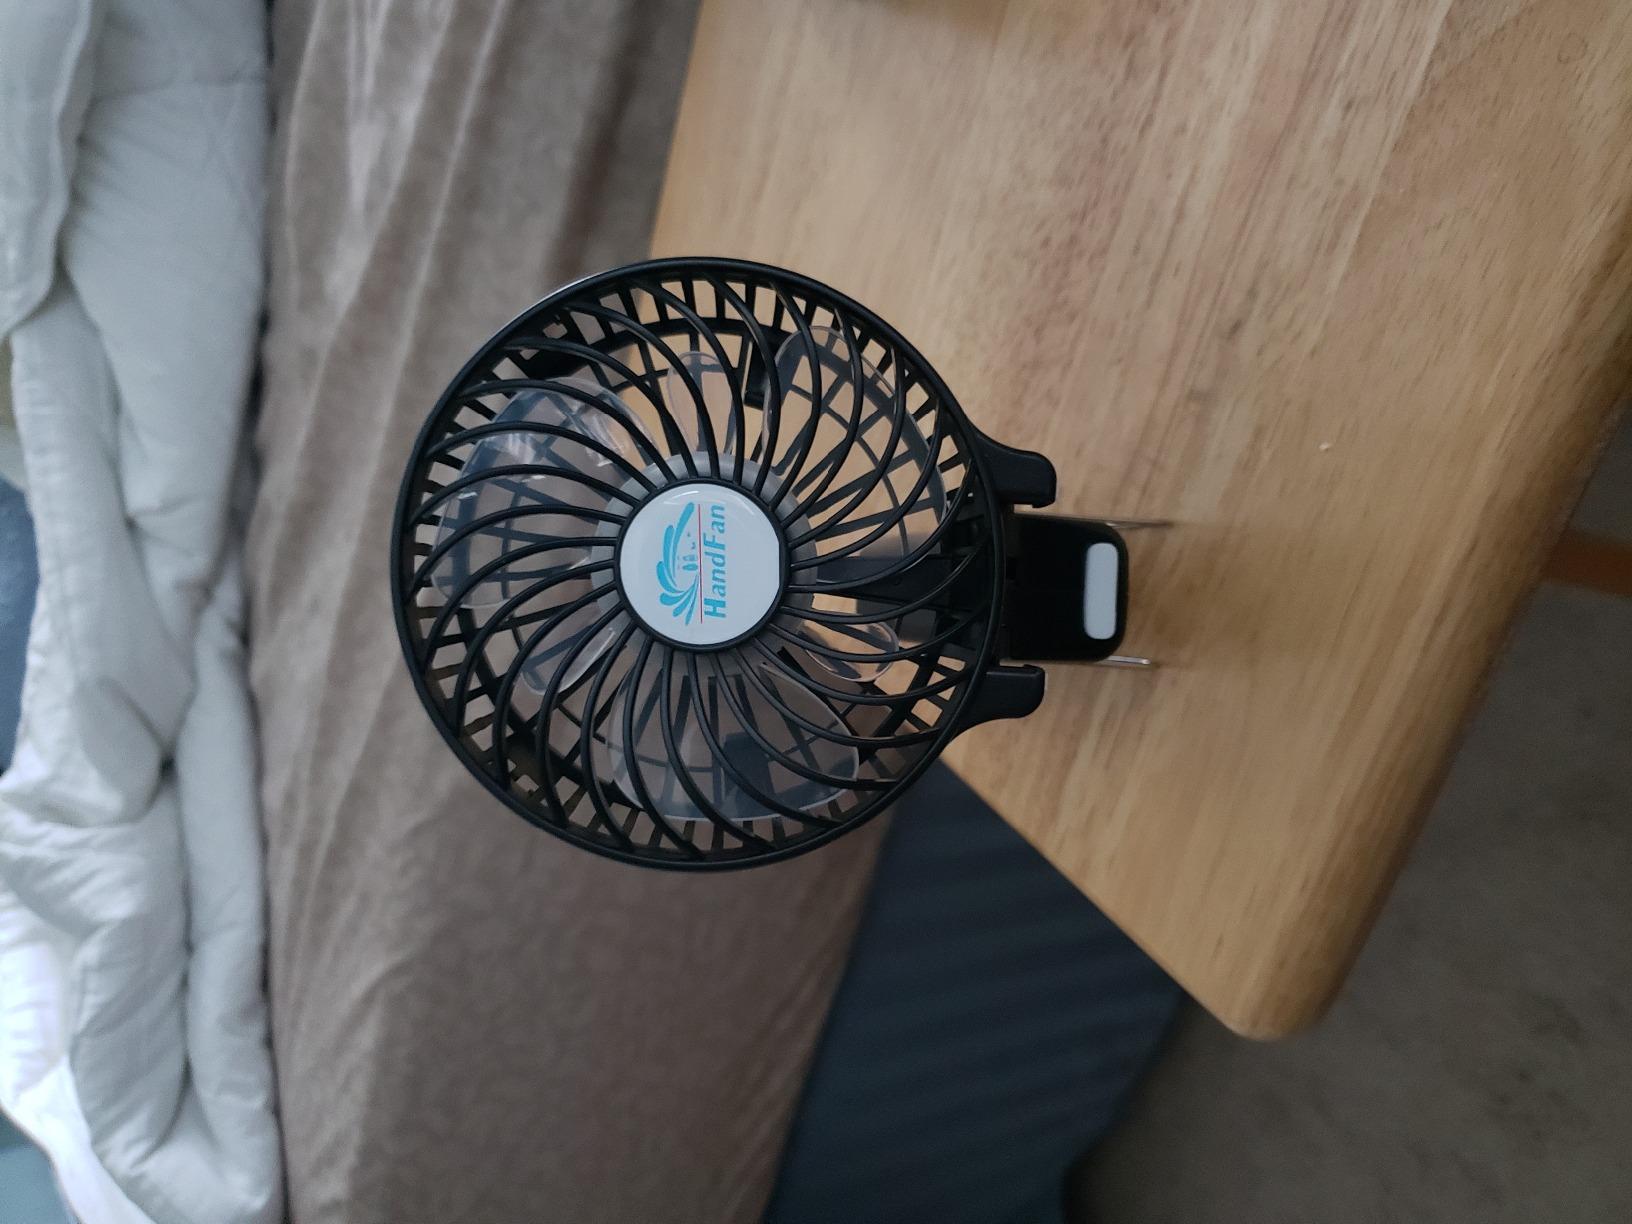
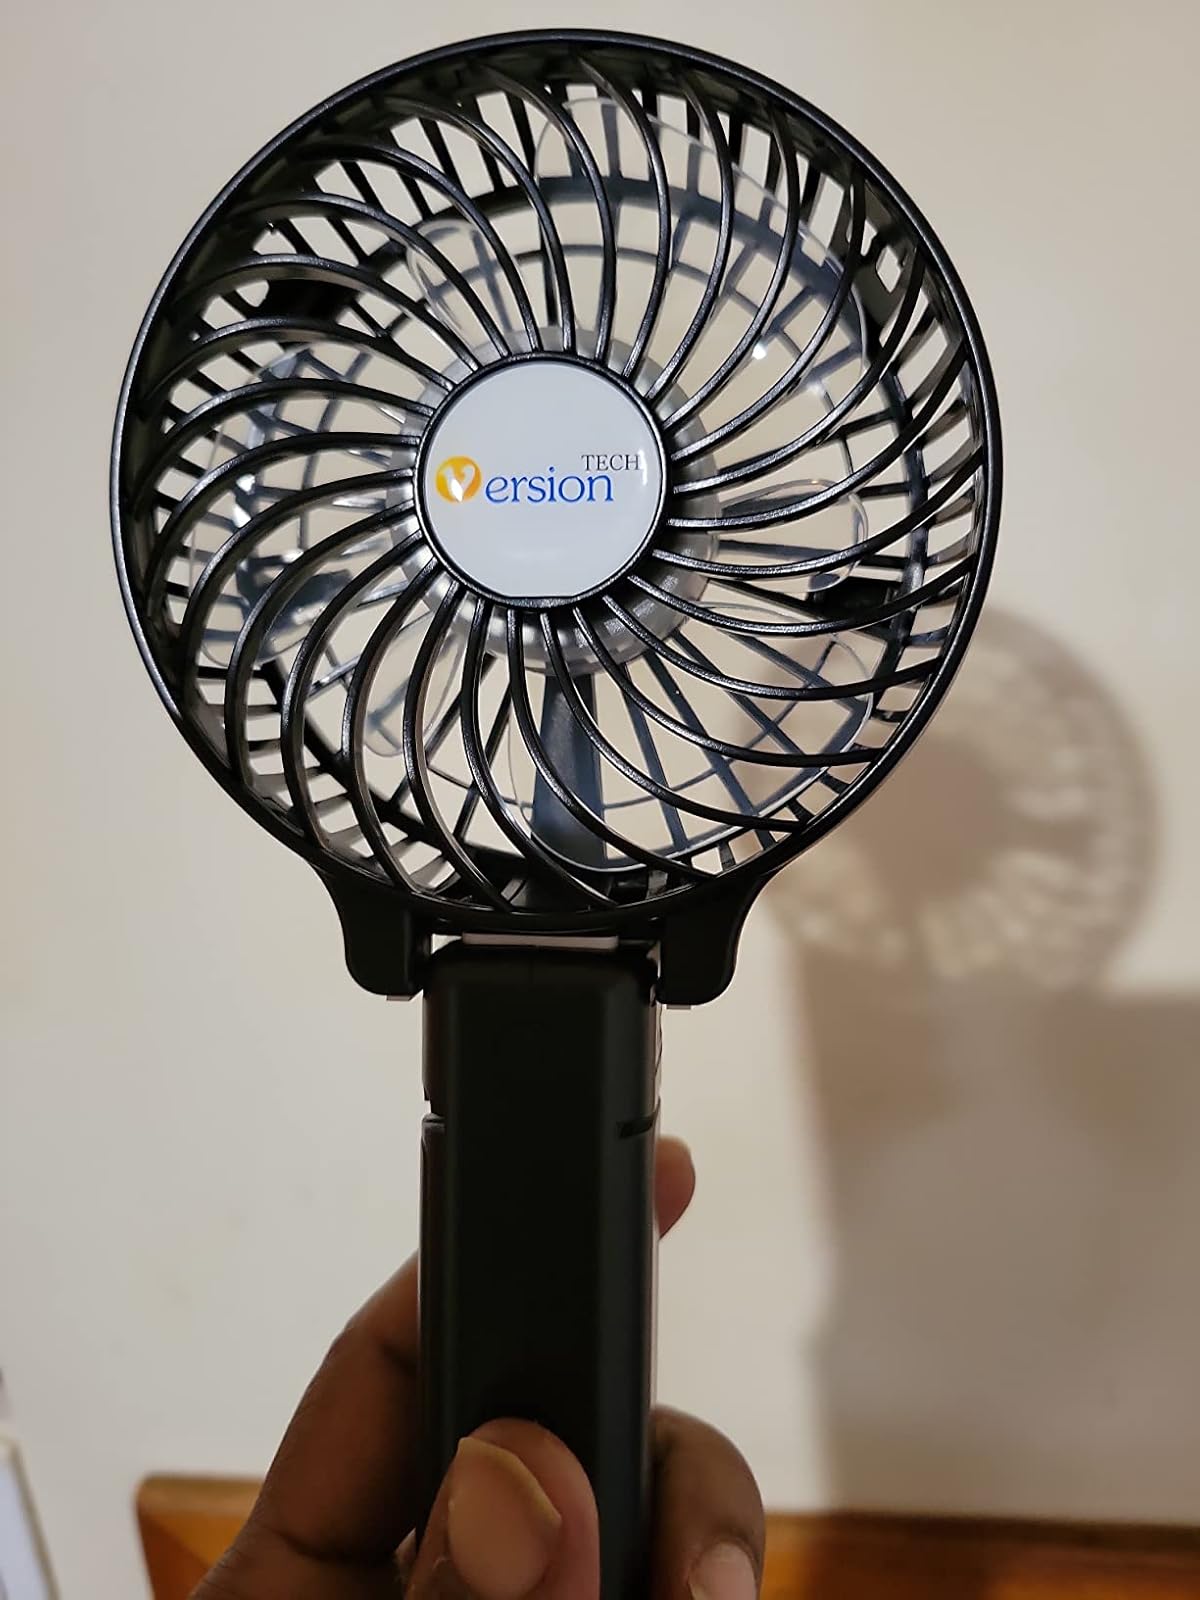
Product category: fan
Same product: yes